Singapore Post

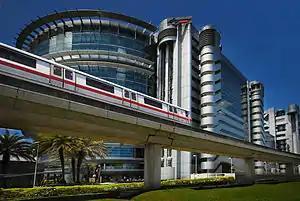
Singapore Post Centre in Paya Lebar, the headquarters of SingPost.

In 1992, Telecoms was split into three entities, the reconstituted TAS (later becoming Infocomm Media Development Authority), Singapore Telecommunications Limited (SingTel) and Singapore Post Private Limited, an associated company of Singapore Telecommunications.